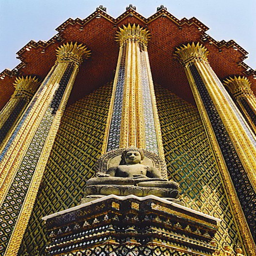
type of place of worship of artwork